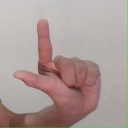
अक्षर: ल